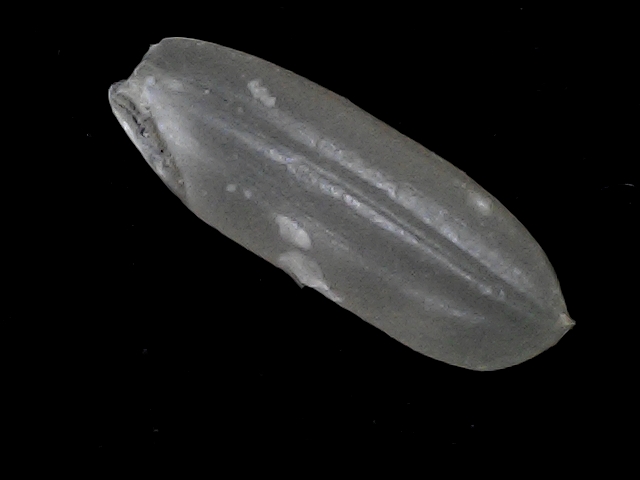
Rice variety: BRRI67